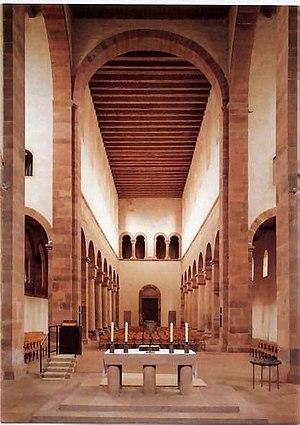
L’abbaye d’Alpirsbach est une ancienne abbaye bénédictine de style roman, avec un cloître de style gothique. Elle a été consacrée le 16 janvier 1095 par l’évêque de Constance Gebhard III.